Shepparton

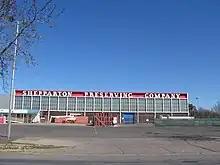
SPC Australia factory

Shepparton's main industries are agriculture and associated manufacturing. Australia's largest processor of canned fruits, SPC Australia, has a production facility in Shepparton. Seasonal fruits, such as peaches, pears and apricots are preserved into a variety of packaging.